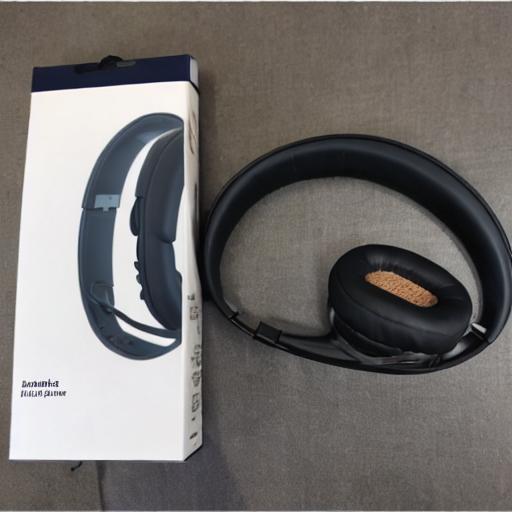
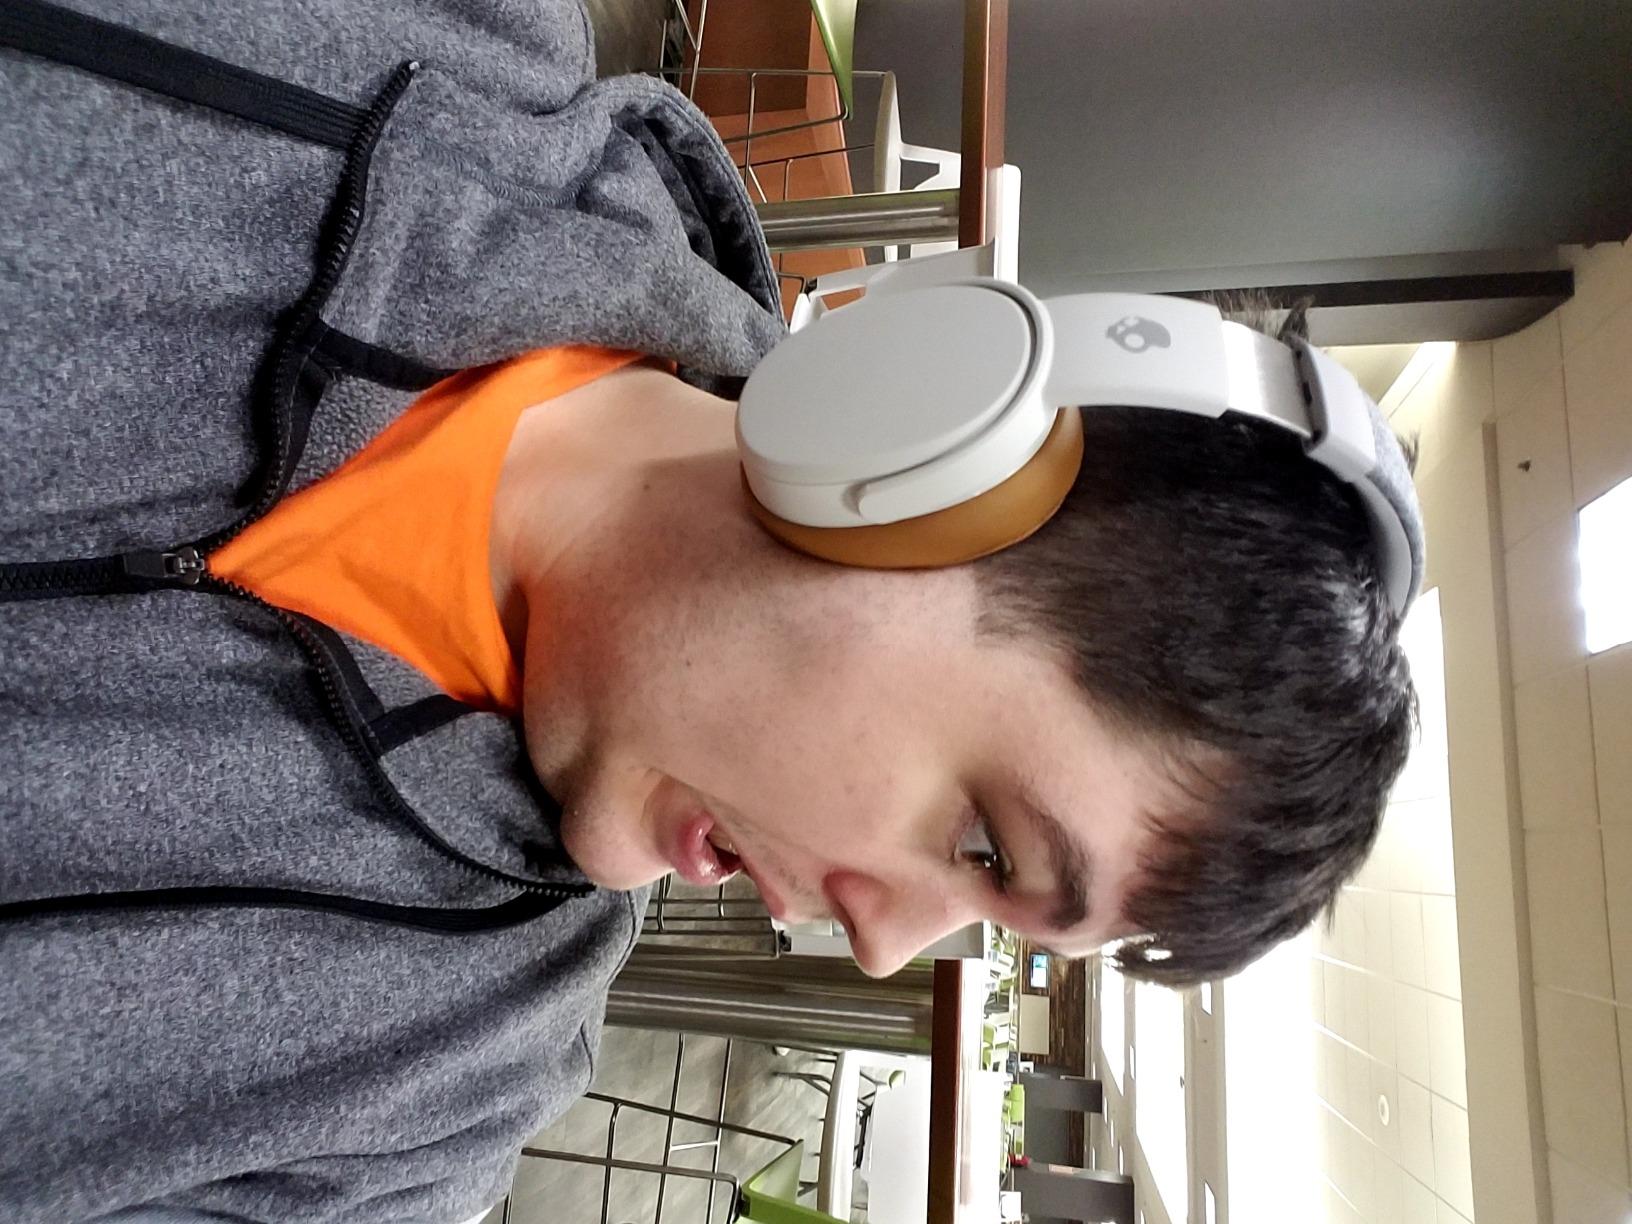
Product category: headphones
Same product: no